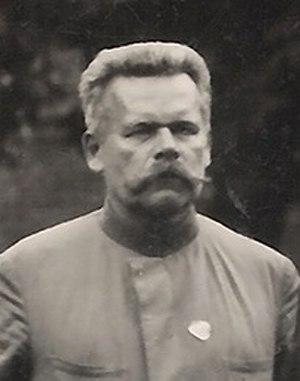
Wilhelm Robert Karl Anderson est un astrophysicien estonien qui étudia les structures physiques des étoiles.